Groove (music)

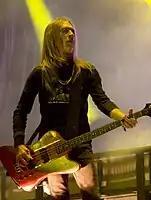
Bassist Rex Brown from the metal band Pantera, a band associated with the "groove metal" scene.

In the 1990s the term "groove" was used to describe a form of thrash metal called groove metal, which is based around the use of mid-tempo thrash riffs and detuned power chords played with heavy syncopation. "Speed wasn’t the main point anymore, it was what Pantera singer Phil Anselmo called the 'power groove.' Riffs became unusually heavy without the need of growling or the extremely distorted guitars of death metal, rhythms depended more on a heavy groove."